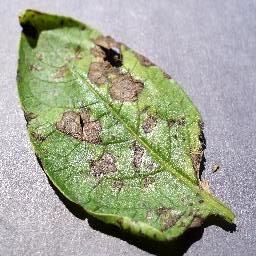
Etiqueta: Tizon_Temprano